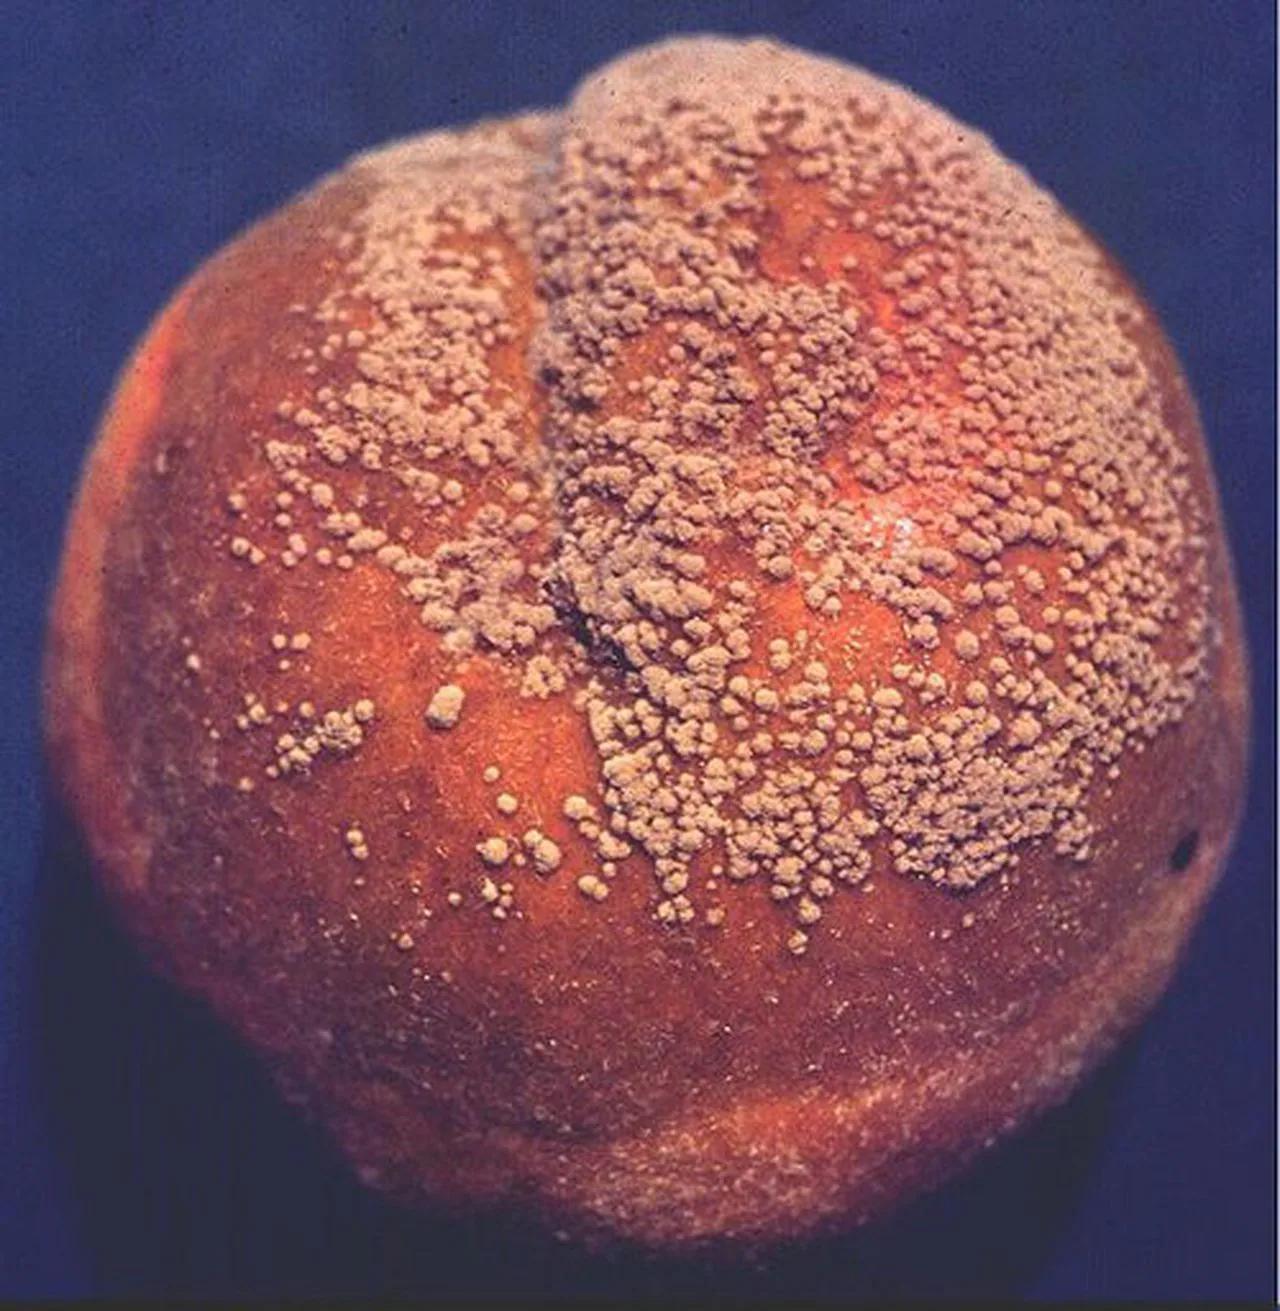
Plant: Peach
Disease: peach brown rot